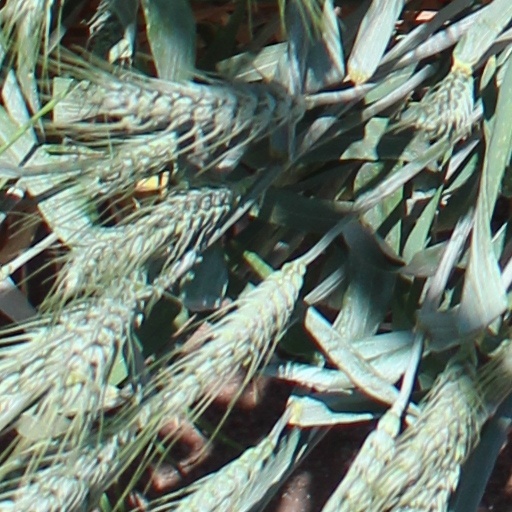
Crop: wheat